B. J. Habibie

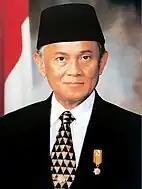
Habibie's official portrait as vice president, BRI 2nd Class featured

By 1991, Habibie oversaw ten state-owned industries including ship- and train building, steel, arms, communications, and energy. A 1993 estimate determined that the estimates used nearly $2 billion a year in state funding, although the government's opaque accounting practices meant that the size of the industries was not completely known.